Ona Mašiotienė

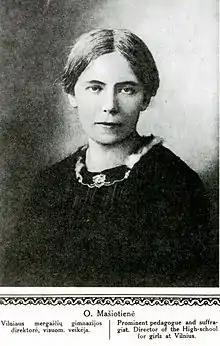

Ona Mašiotienė "née" Brazauskaitė (9 September 1883 – 29 December 1949) was a Lithuanian teacher and principal, women's rights activist and writer. She helped found the Lithuanian Women's Association, the first women's rights organization in the country, and lectured on the need for equality of men and women. Pressing for both women's rights and Lithuania's independence, she served as a member of different societies and a delegate to several political conferences and assemblies. As a teacher, she organized the first Lithuanian-language girls' gymnasium in Vilnius and was the principal of a secondary school in Kaunas for over a decade. In 1921, she was elected to serve on the Utena regional council for two terms. She was one of the co-founders and the first president of the umbrella Lithuanian Women's Council. Recognized by the independent Lithuanian government with national awards, she was dismissed from her teaching post after the Soviets reestablished authority over the country.